Girls' toys and games

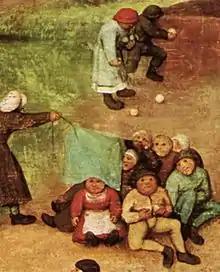
Detail from "Children's Games" by Pieter Bruegel the Elder (1560), showing Flemish girls playing popular games of the era

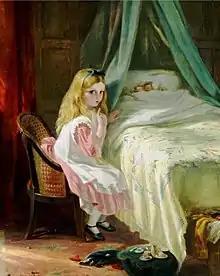
Paintings of girl with dolls

The oldest toys for girls are dolls that date from around 2000 BCE in Egypt. Children in Ancient Greece played with dolls made of rags, wood, wax or clay, sometimes with moveable arms and legs. Rattles, hoops and yo-yos were other common toys. When a young woman was to be married in Ancient Greece, she would sacrifice her dolls and toys and other youthful possessions to Artemis the night before her wedding.